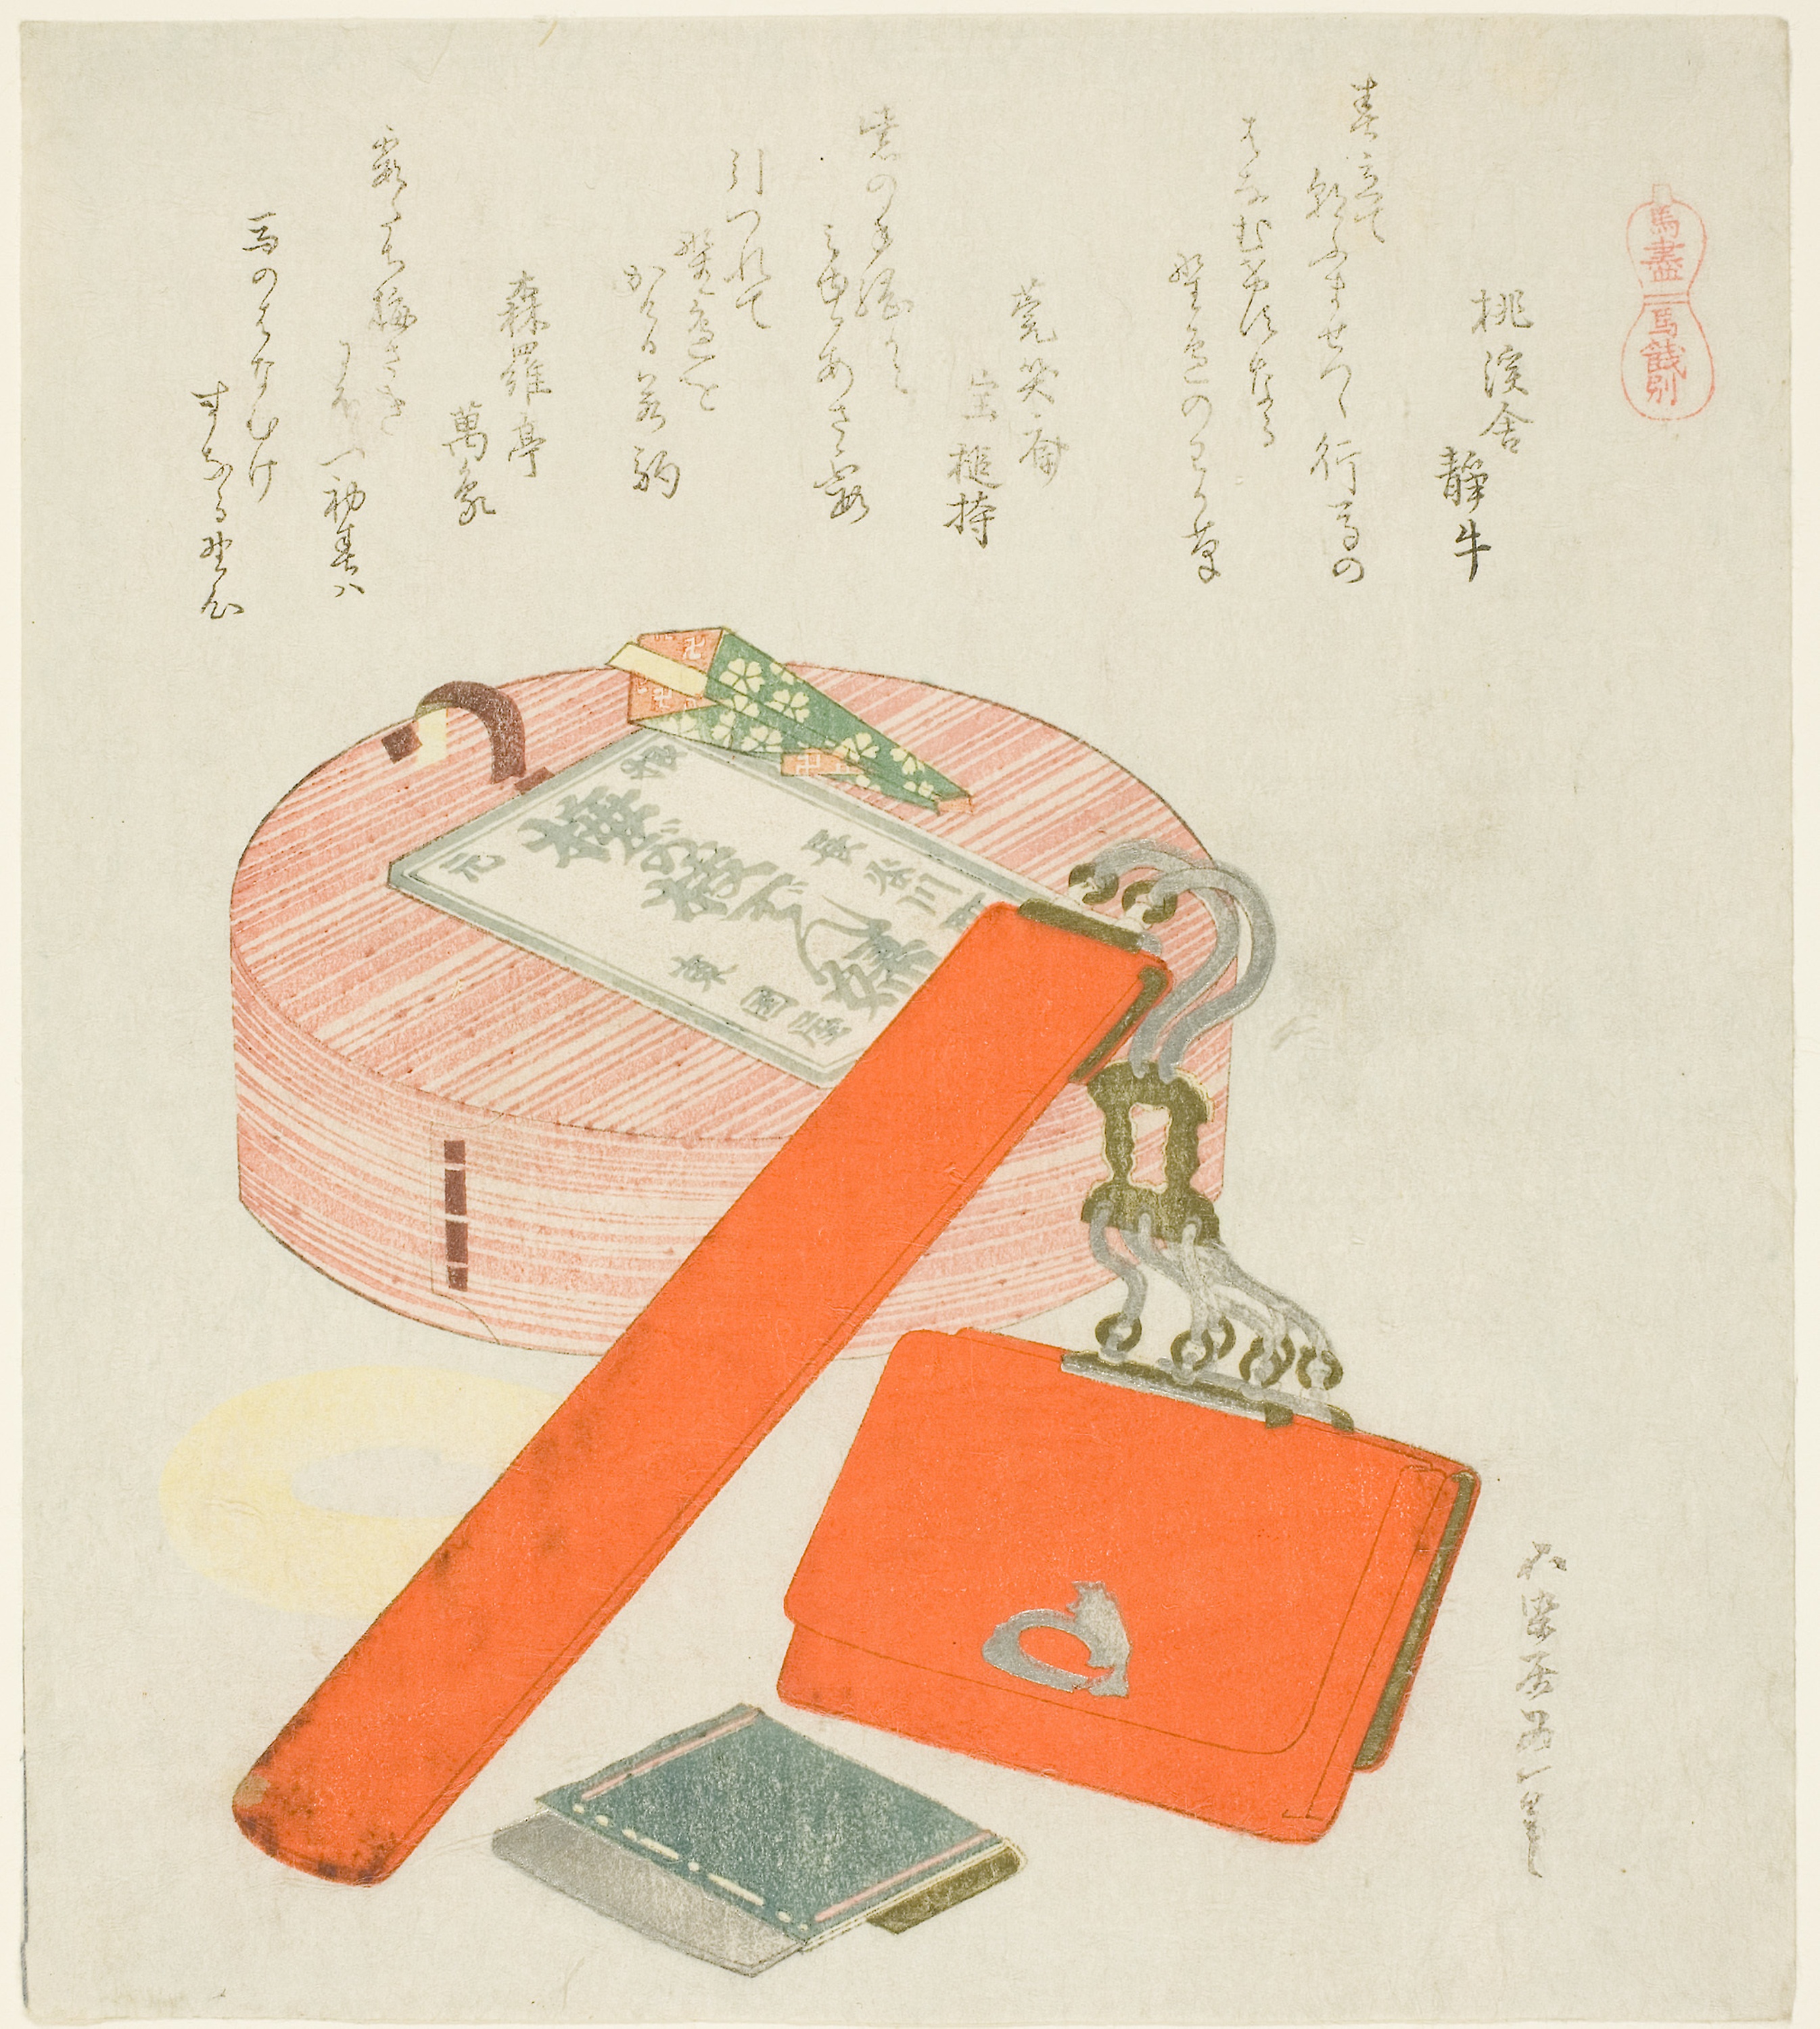
illustration